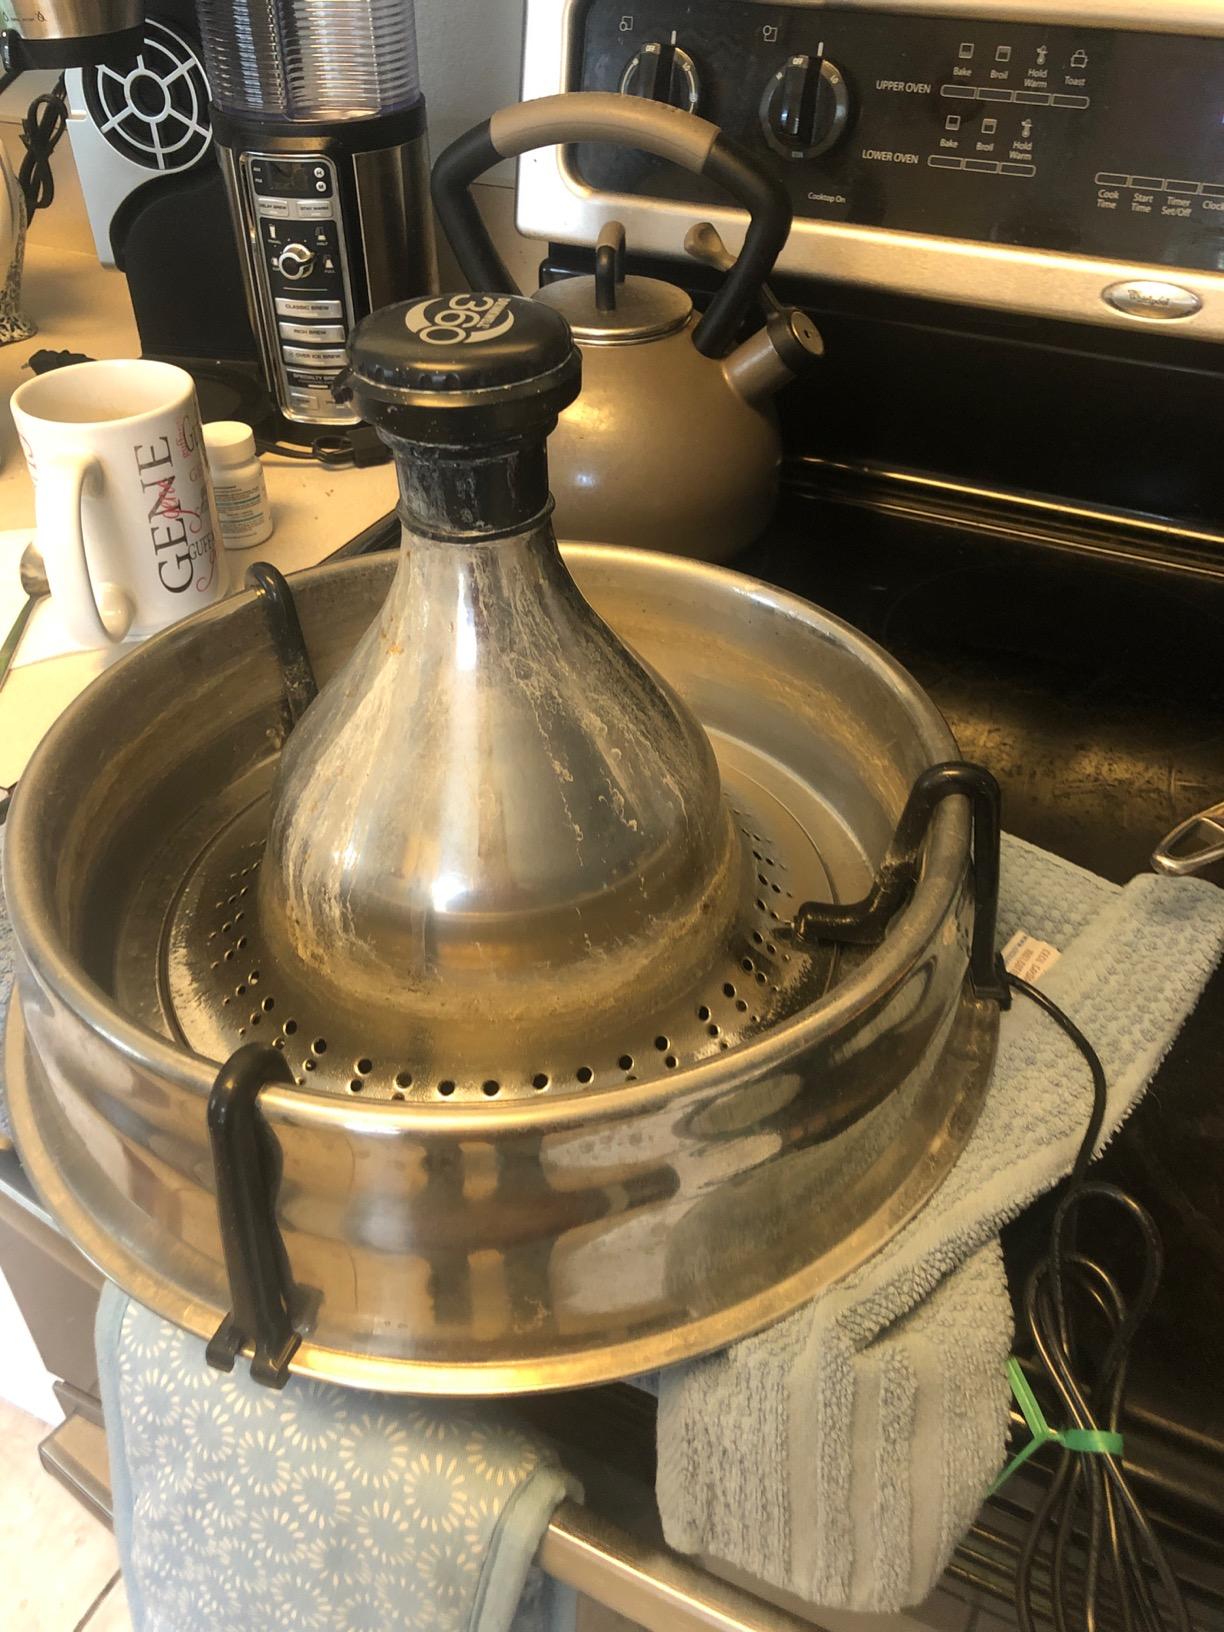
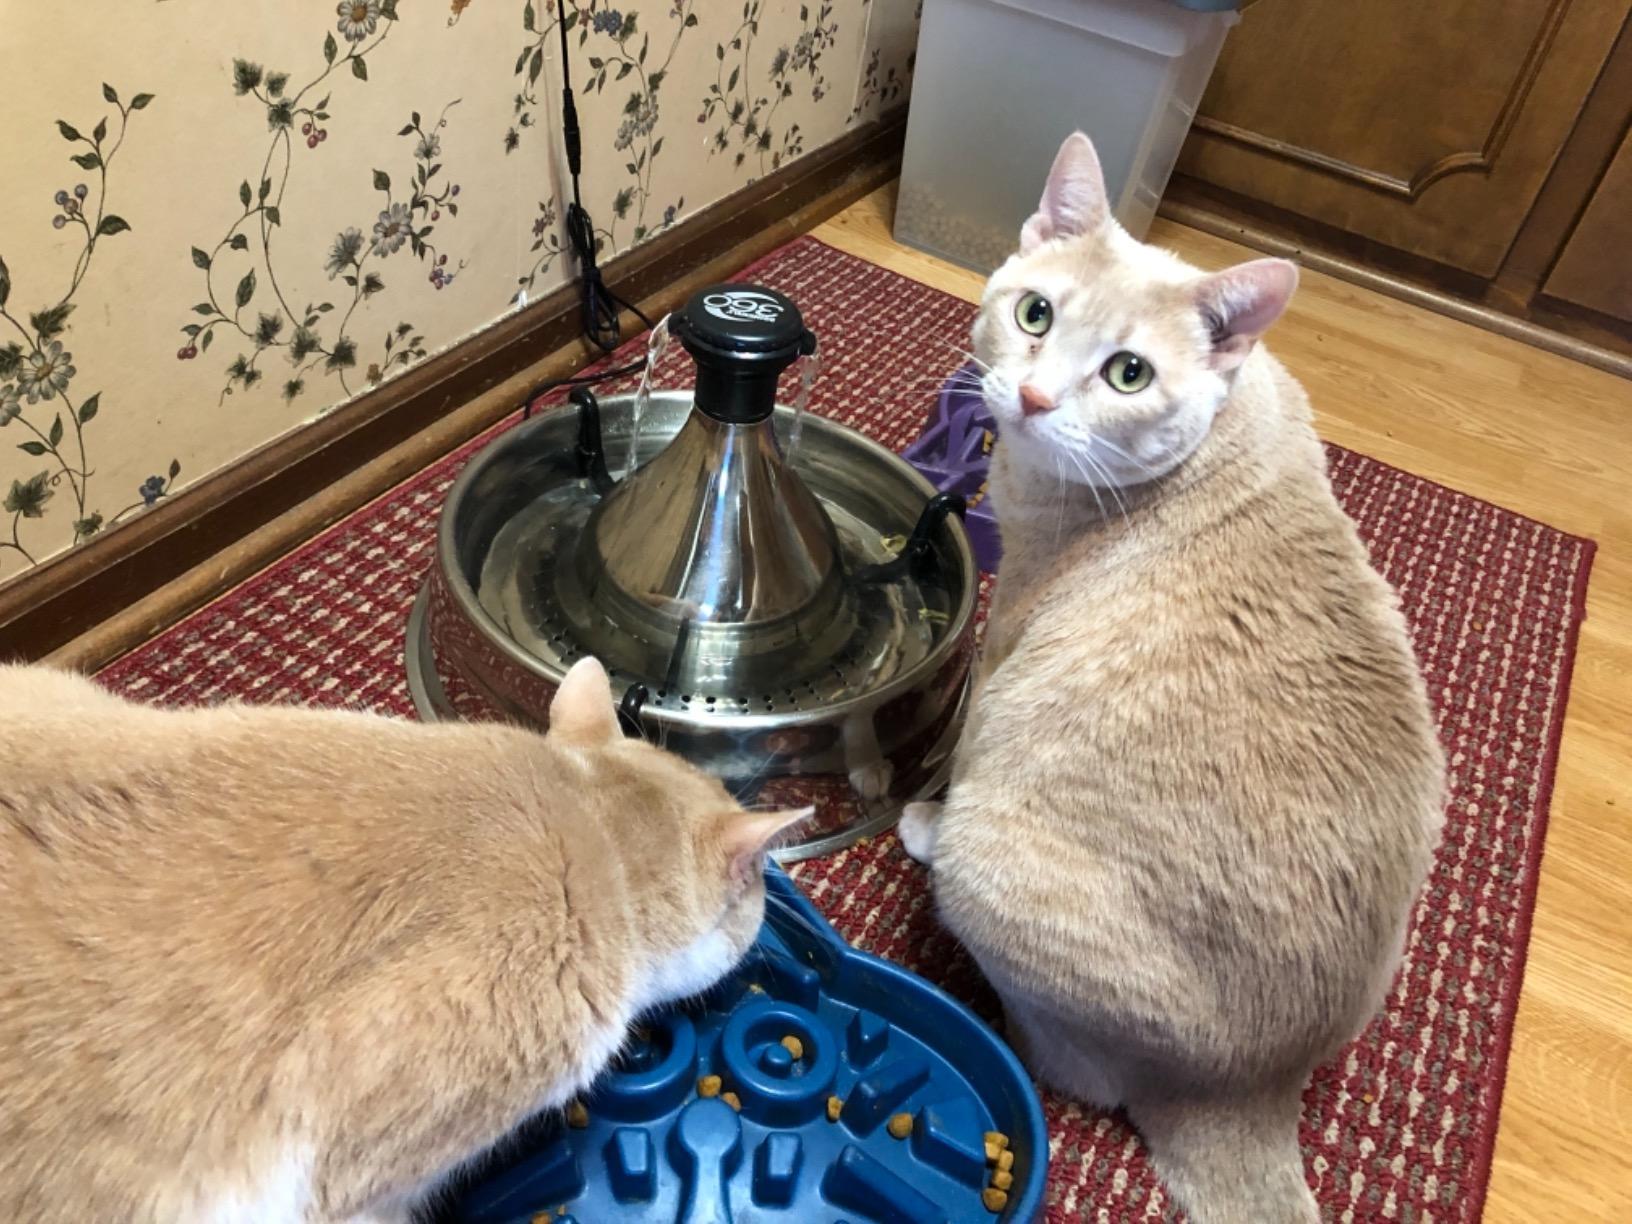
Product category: items_bowl
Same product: yes